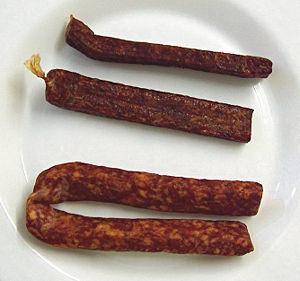
Le gendarme est un type de saucisse crue à base de gras de bœuf et de gras de porc, à la chair très ferme et à la peau craquante sous la dent, produite traditionnellement dans le sud de l'Allemagne, en Autriche, en Lorraine, en Suisse et en Alsace. Salée, épicée, puis fumée après séchage, son goût caractéristique provient du carvi moulu qui donne une note anisée. Sa forme est généralement longue et sa section rectangulaire, parfois carrée. Elle est d'une couleur brun-roux ou rougeâtre.